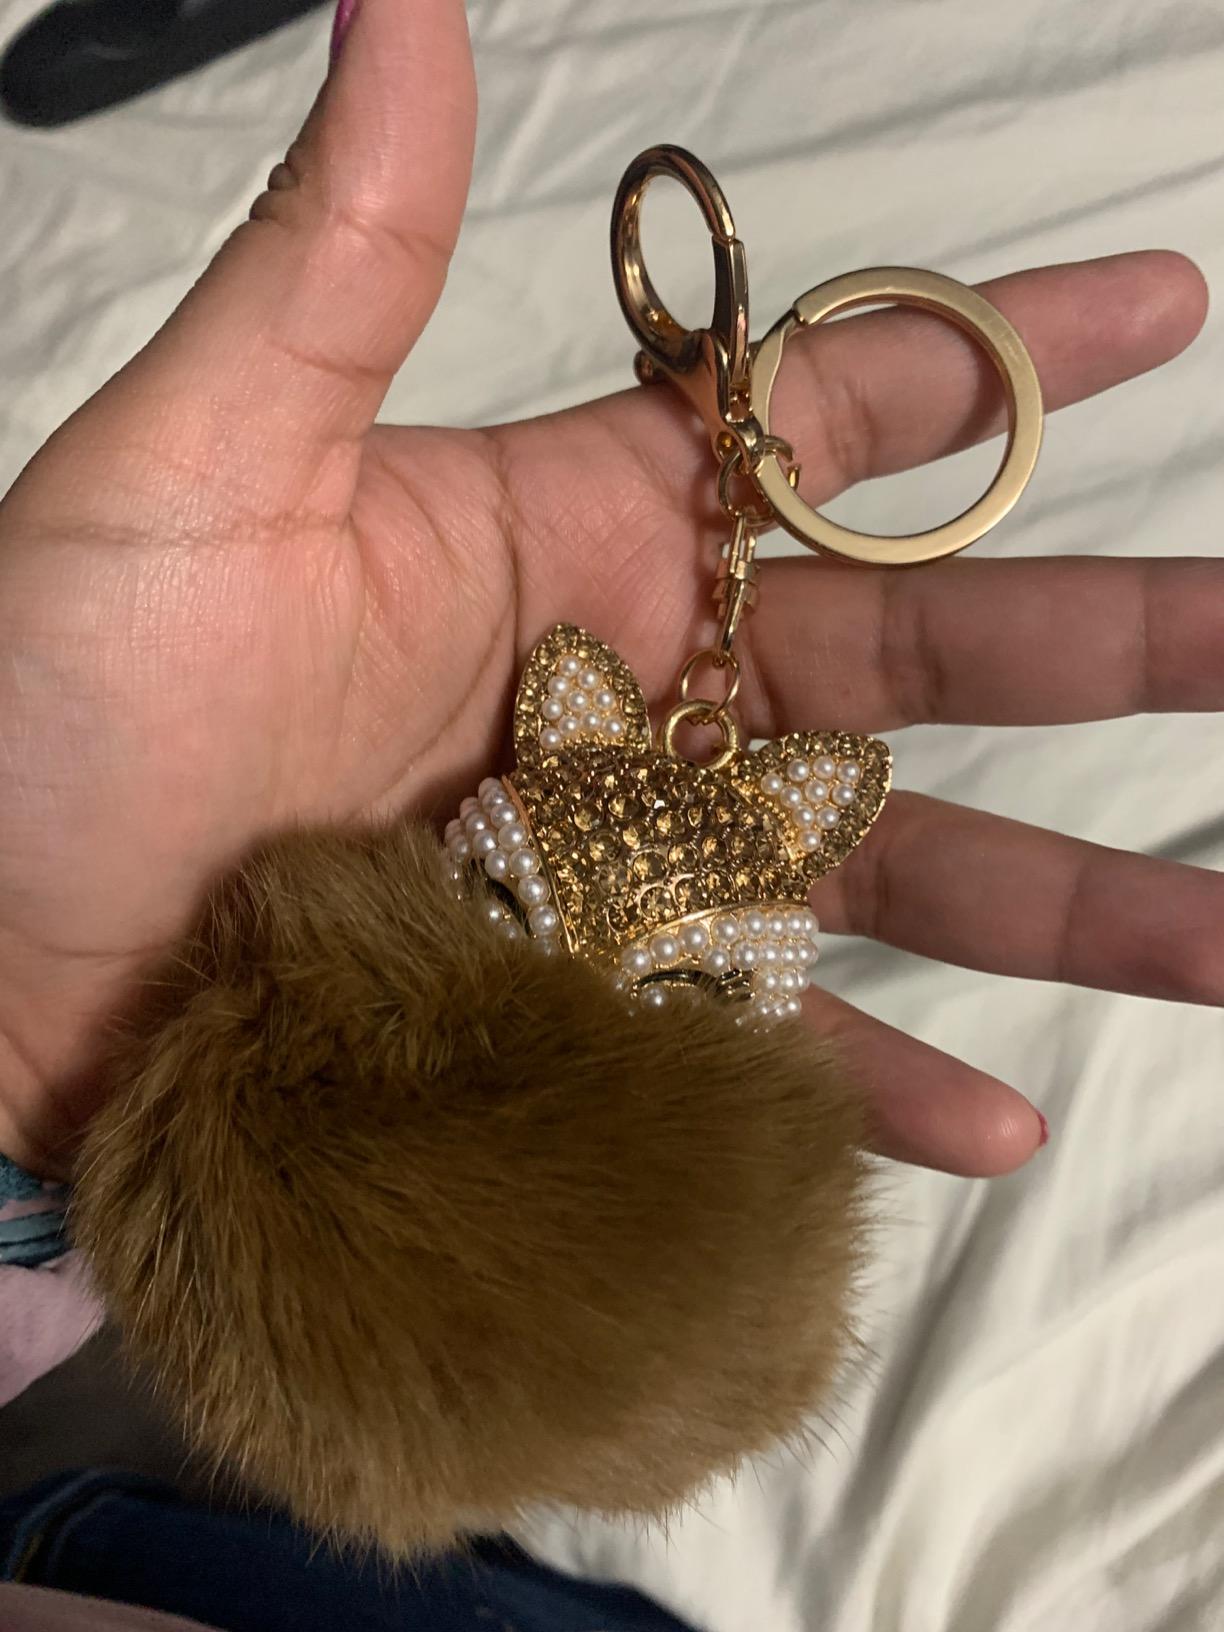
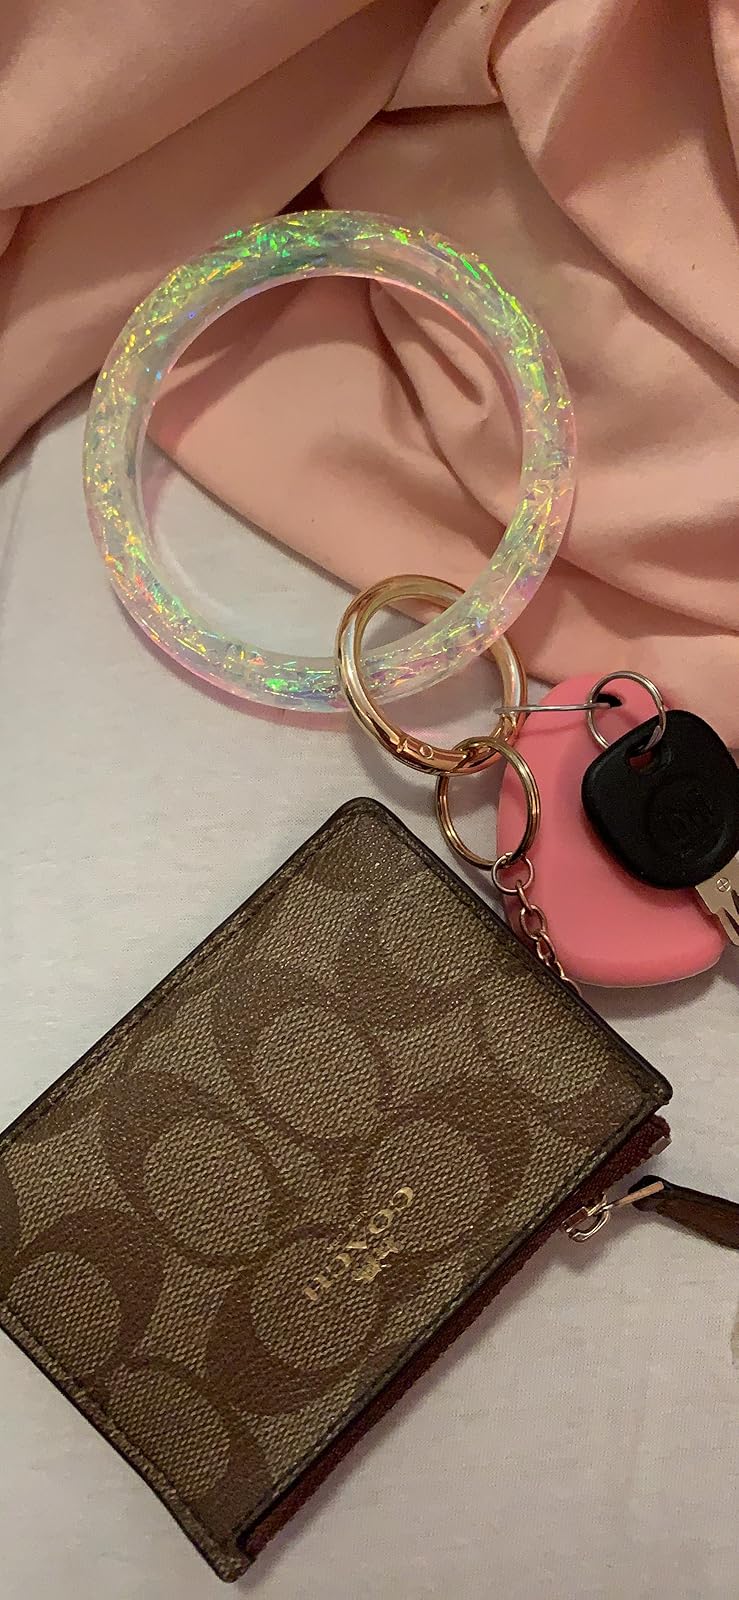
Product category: accessories_keychain
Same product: no